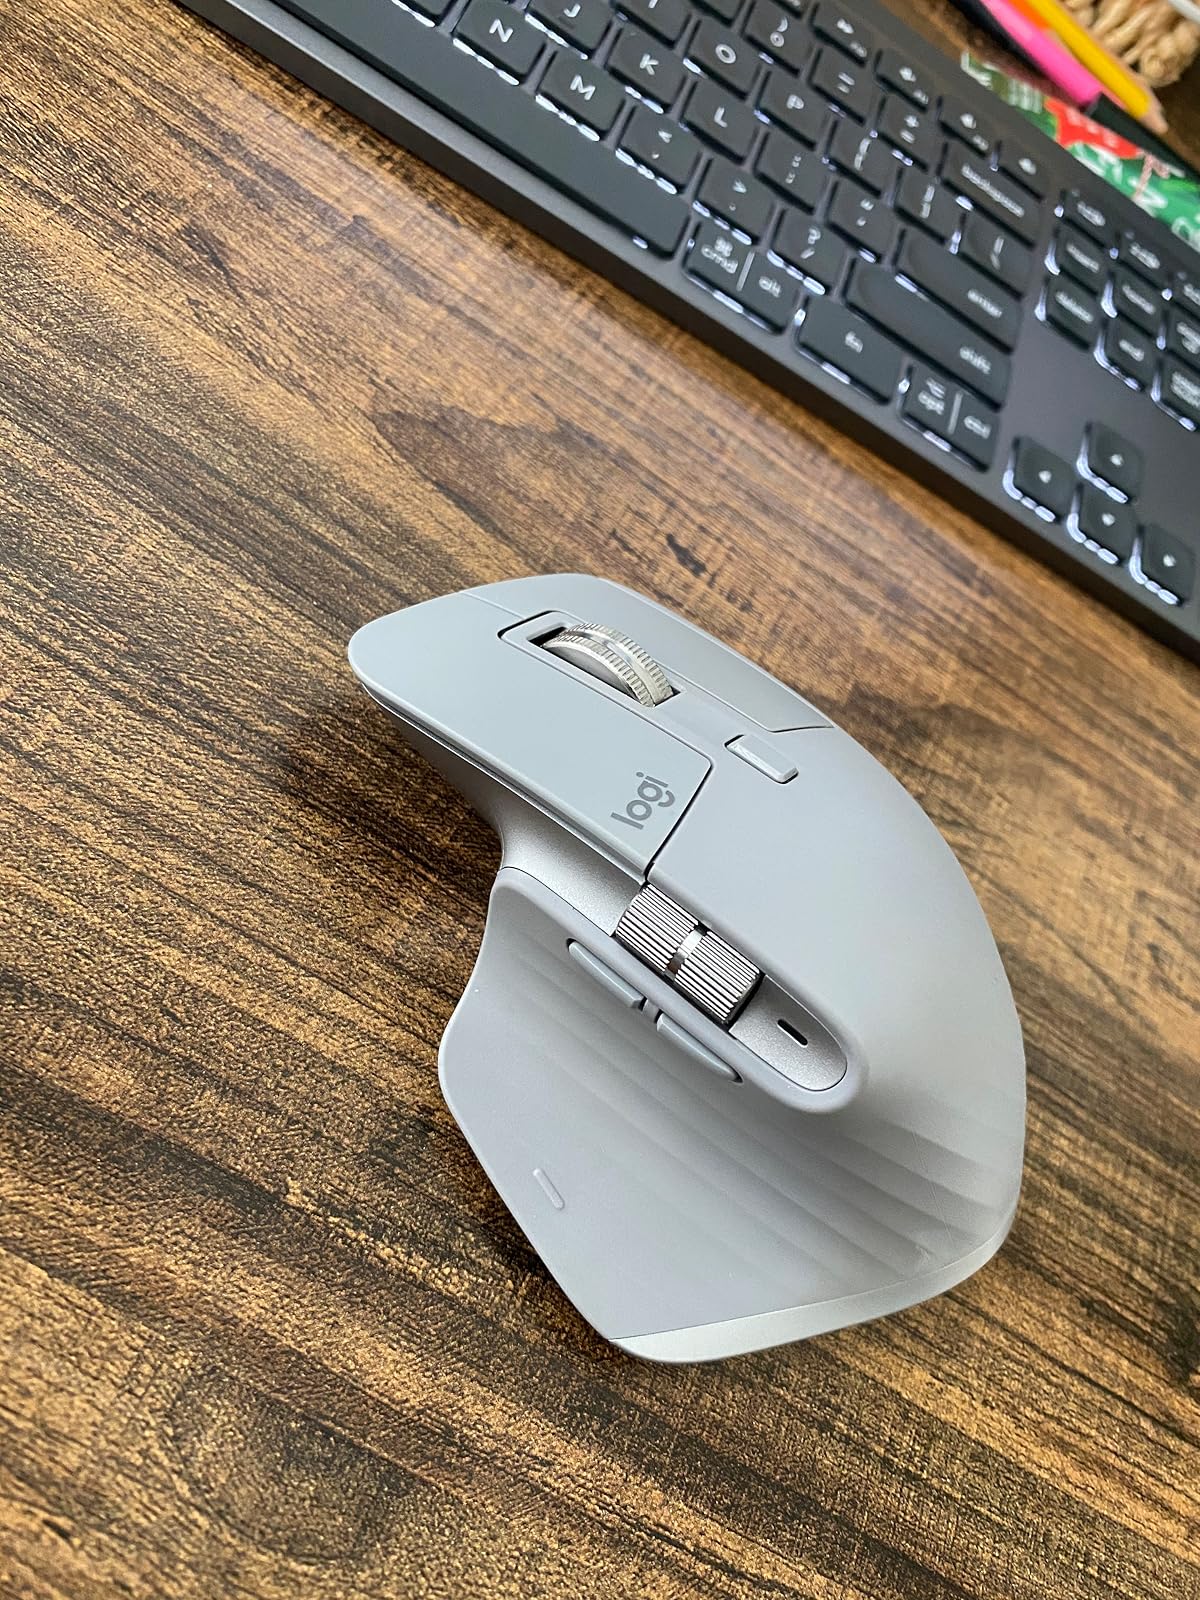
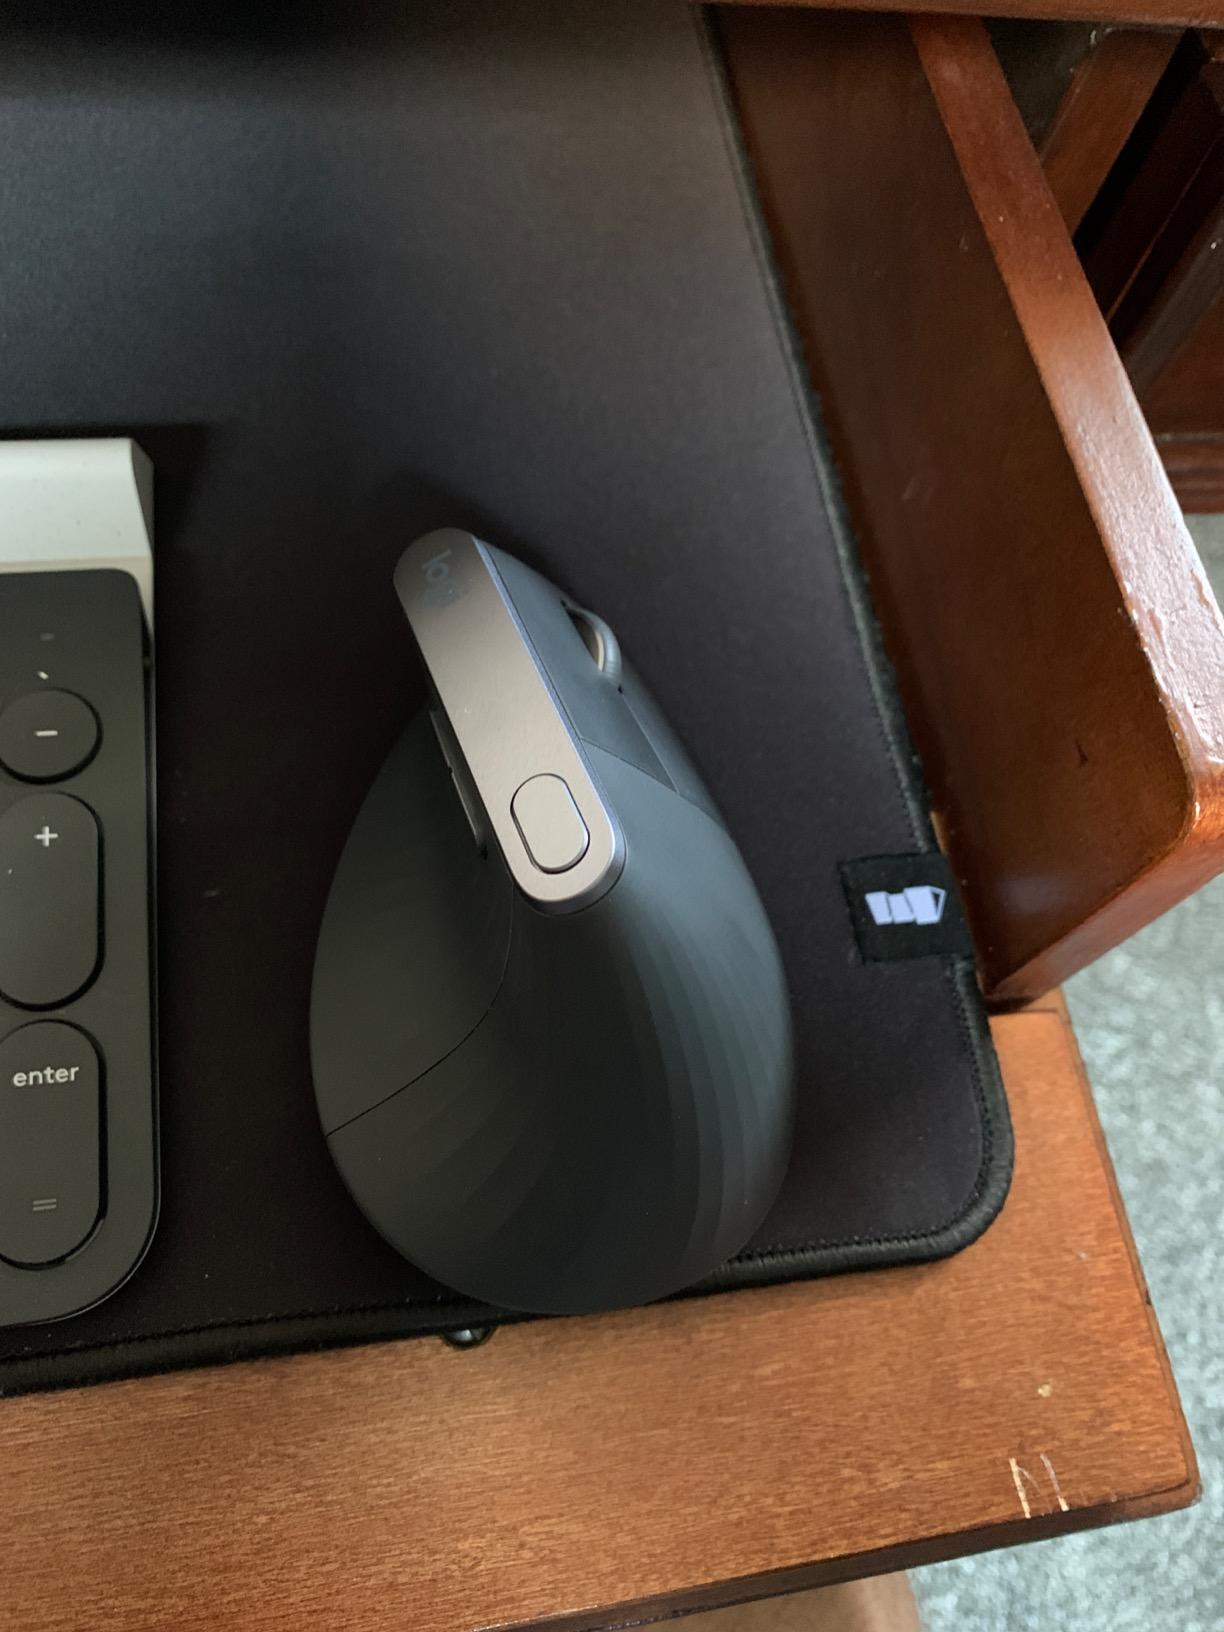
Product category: mouse
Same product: no